James Heappey

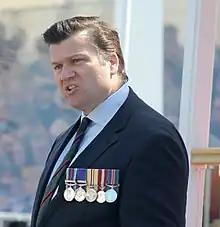
Heappey wearing his military medals in 2022

Following university, Heappey attended the Royal Military Academy Sandhurst. On 7 August 2004, he was commissioned in the British Army as a second lieutenant with seniority in that rank from 11 August 2001. As a university graduate, he was immediately promoted to lieutenant on 7 August 2004 with seniority from 11 August 2003. He was promoted to captain on 7 February 2007. Having attended Staff College, he was promoted to major on 31 July 2012.